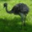
Label: bird